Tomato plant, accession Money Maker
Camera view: bottom (45 deg); turntable rotation: 60 degrees
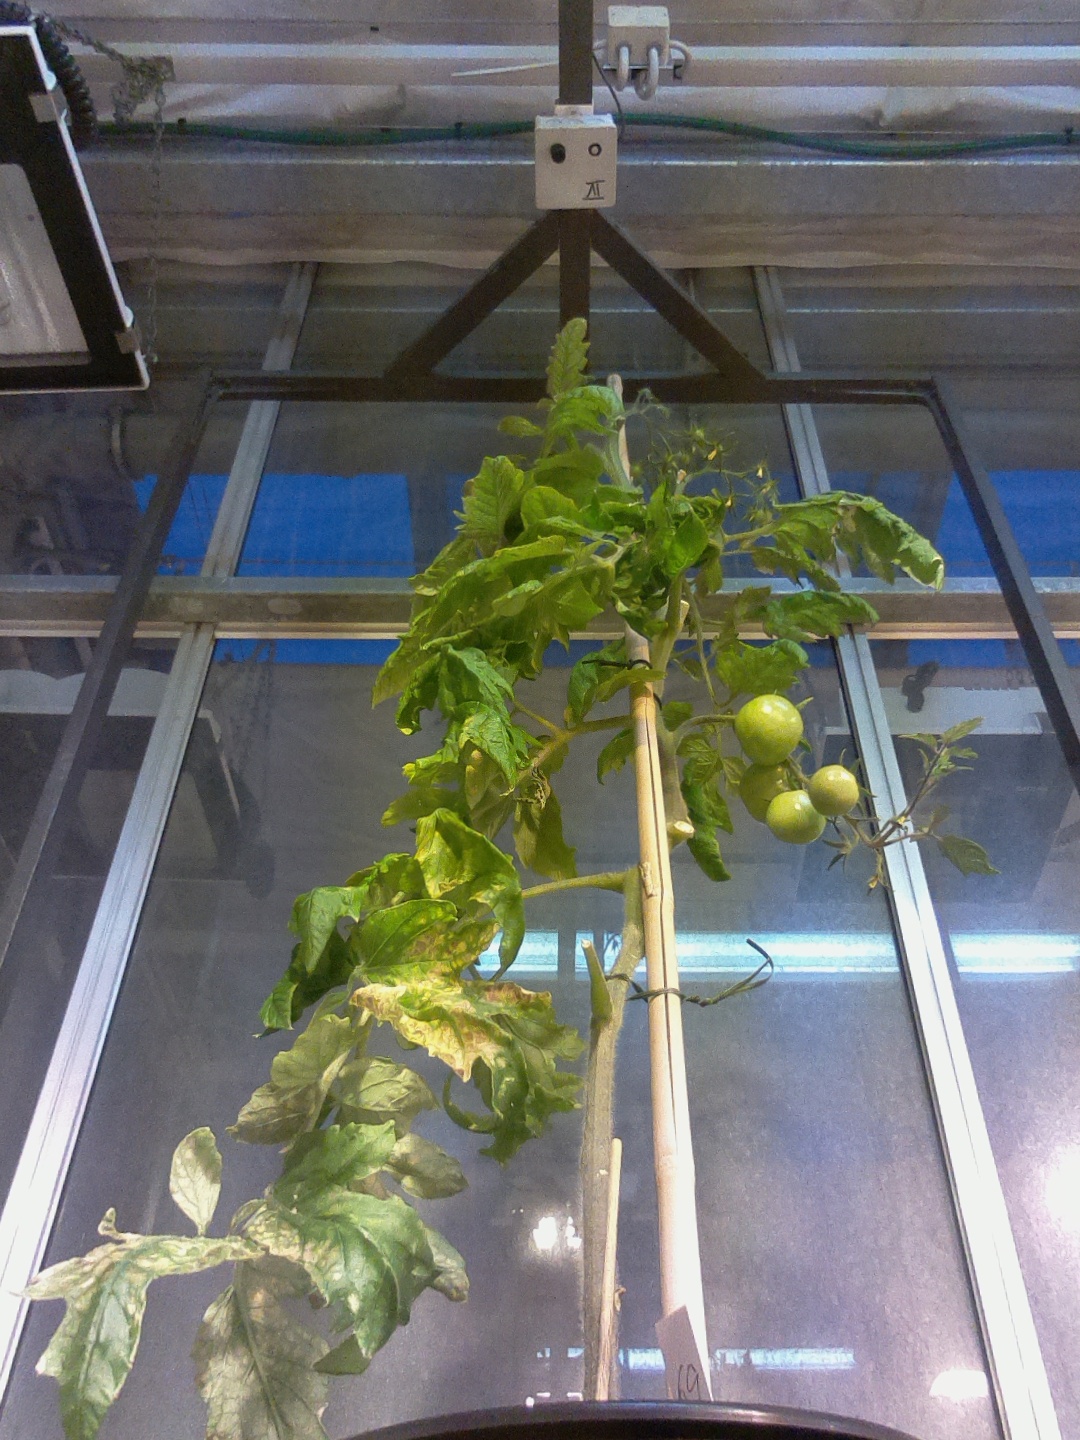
BBCH growth stage 77: 70%-80% of final fruit size